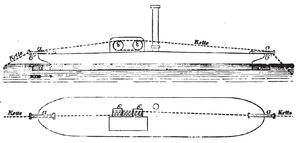
Schéma de principe d'un toueur à chaine noyée sur la Meuse au cours d'expérimentations menées en Belgique vers 1860. La chaine (Kette, tirets) simplement posée en fond de cours d'eau, s'étend continument entre les deux extrémités du tronçon à parcourir (jusqu'à 100 km et plus). Elle est prise par la poulie avant (b), s'enroule 4 fois sur le treuil de traction à double tambour (c) mu par la machine à vapeur, puis redescend dans l'eau sur la poulie arrière (b). Les bras (a) qui portent les poulies d'extrémité sont mobiles. Le toueur est amphidrome: il peut fonctionner indifféremment dans les deux sens. Deux gouvernails (d) lui permettent une petite marge de manœuvre latérale.